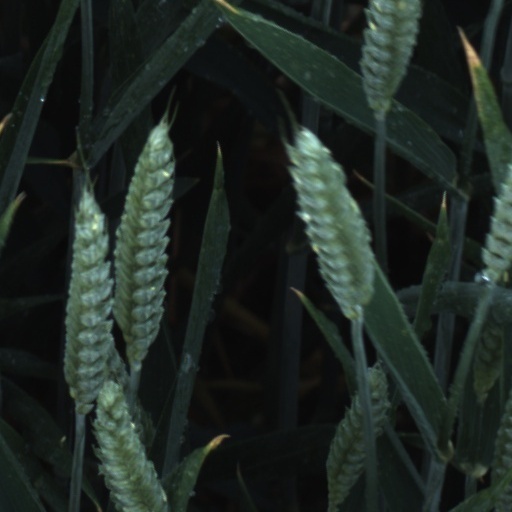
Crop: wheat